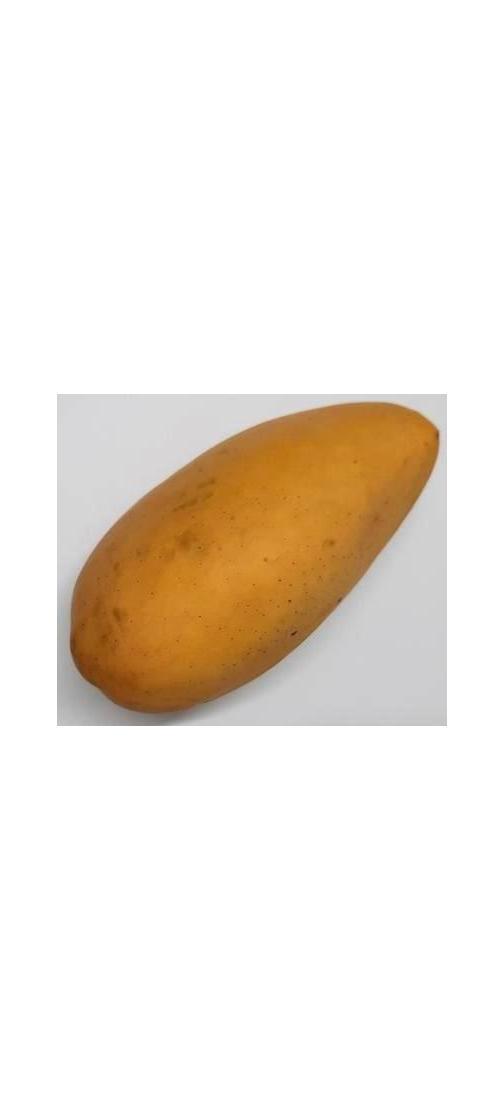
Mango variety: Katimon